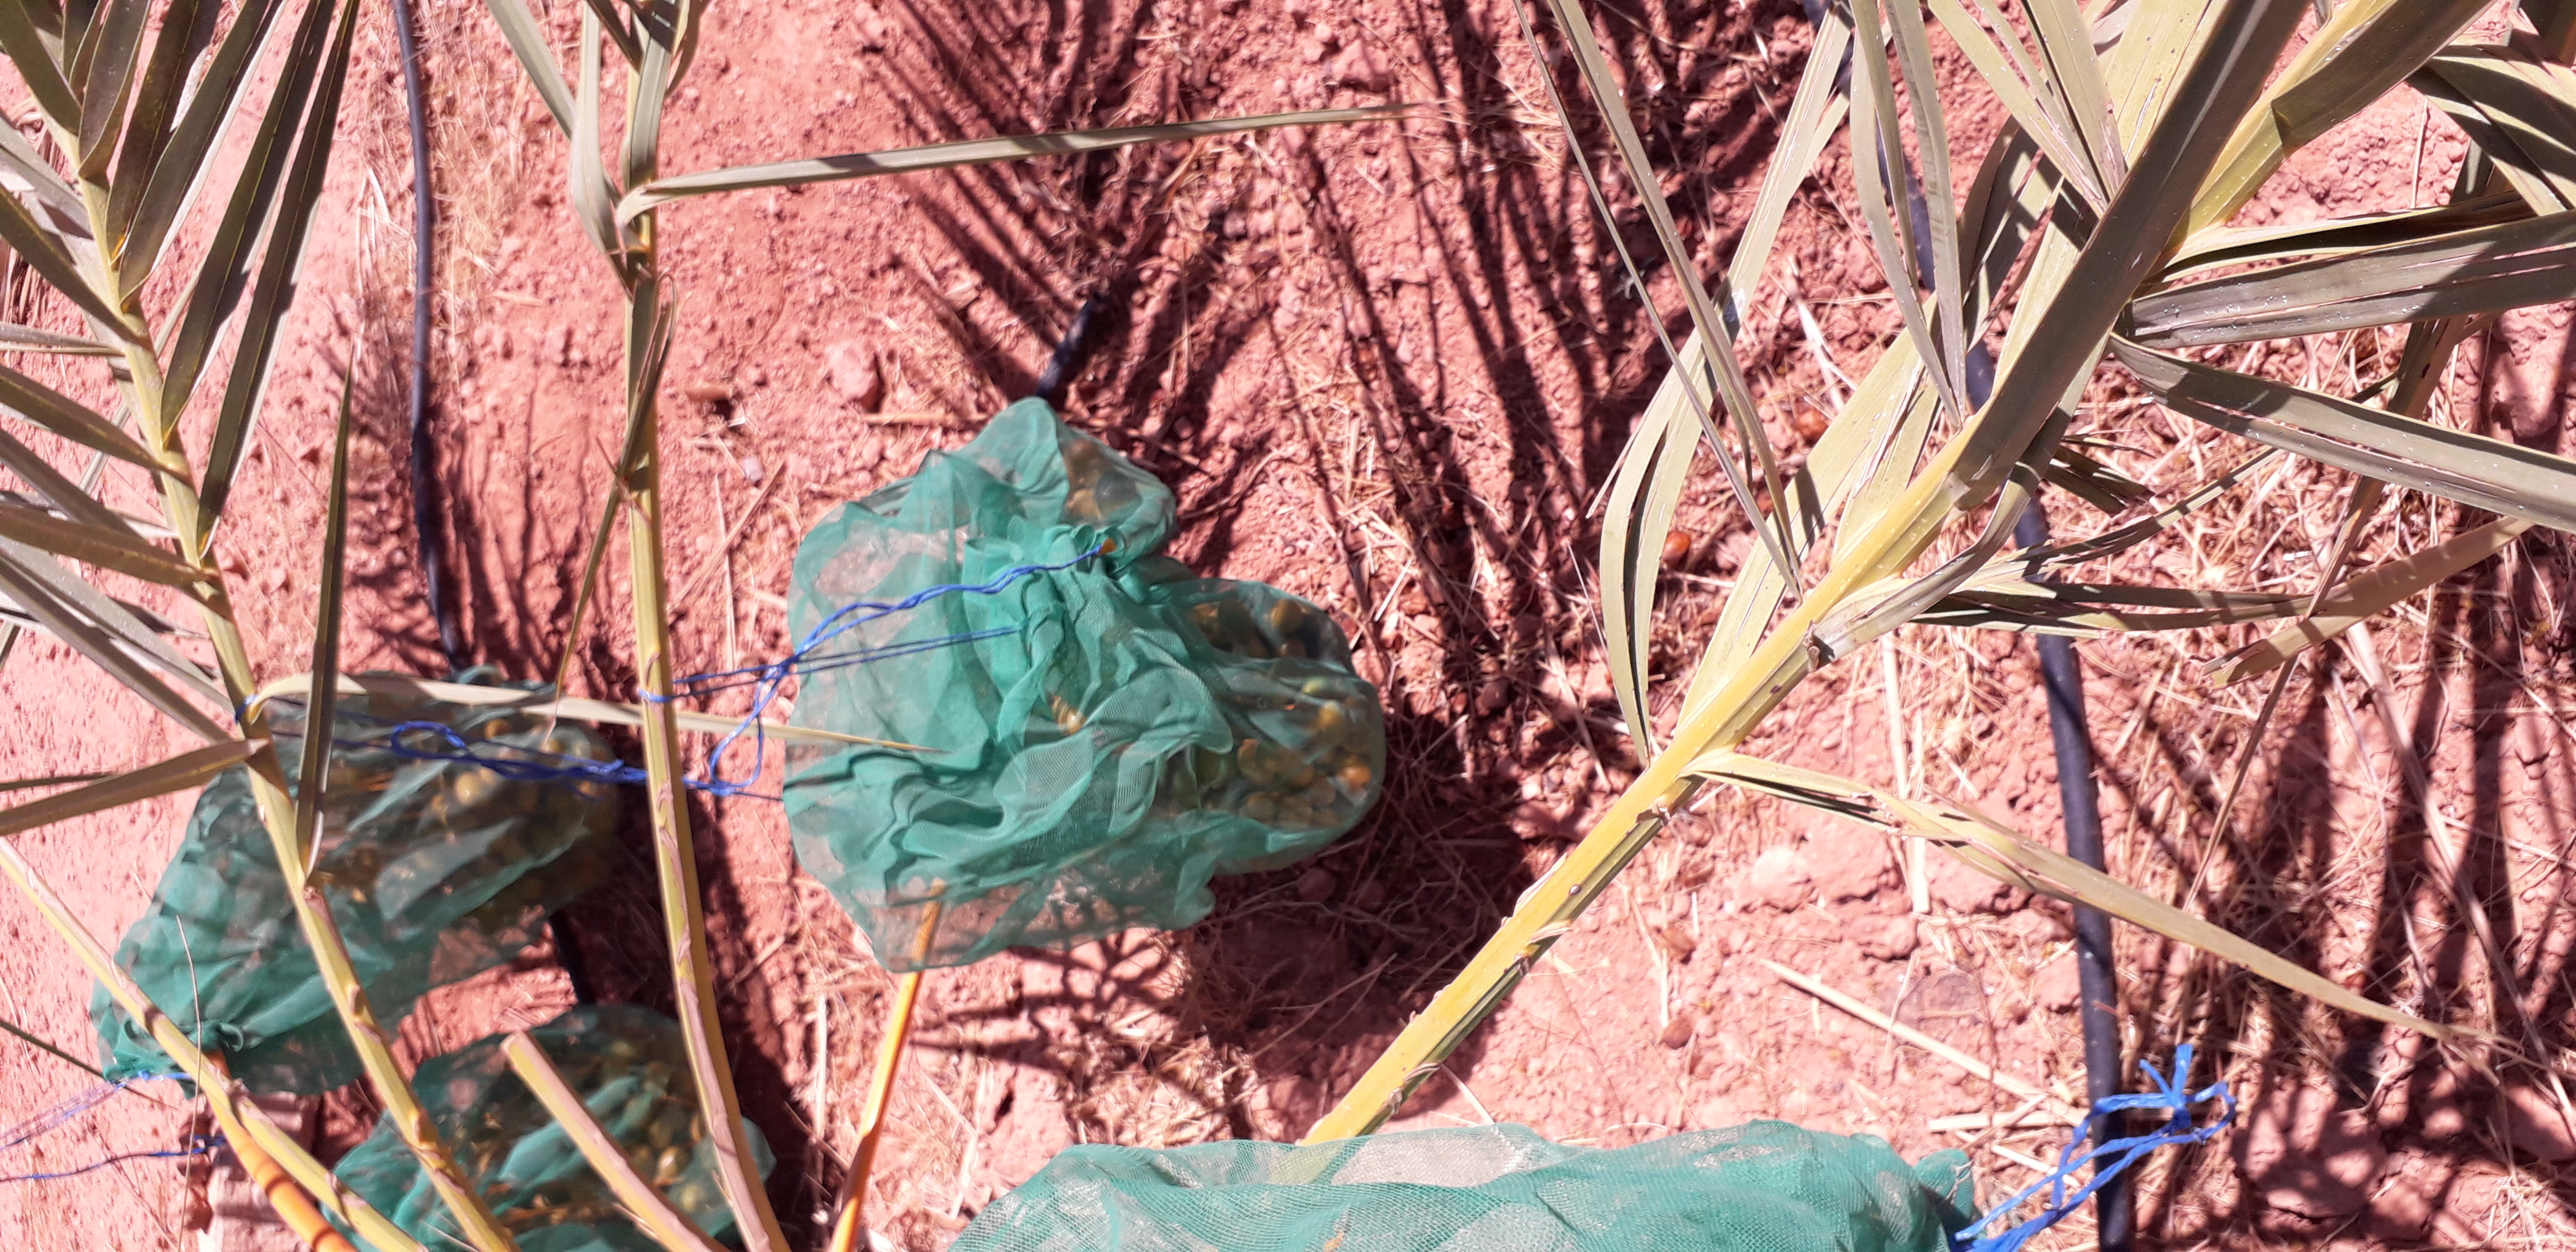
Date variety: Boufagous